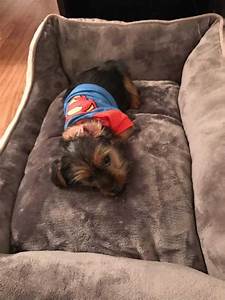
Label: dog